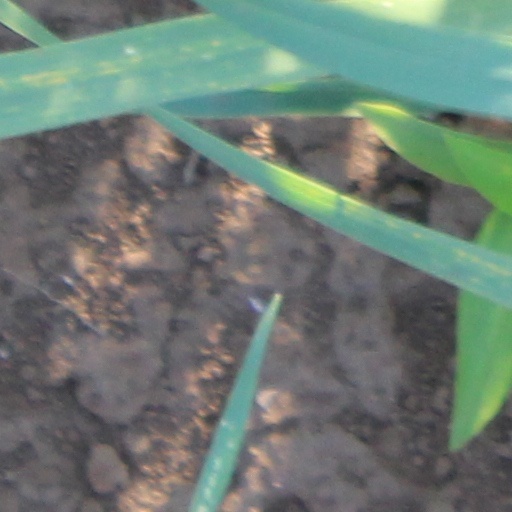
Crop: wheat